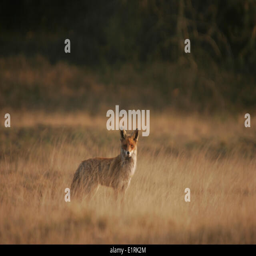
fox looking at you from a distance